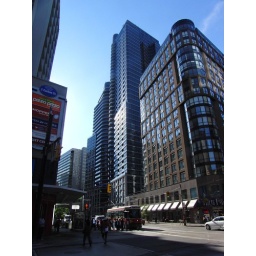
Street train goes by between the building of toronto